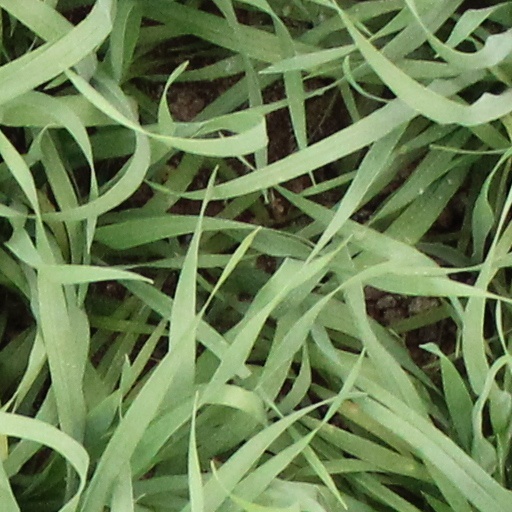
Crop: wheat